Jens Krag-Juel-Vind

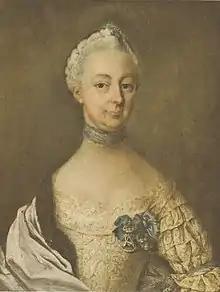
Sophie Magdalene von Gram

He married Sophie Magdalene von Gram (1734-1810) on 6 April 1752 in Christiansborg Chapel in Copenhagen.